Bhikkhu Bodhi

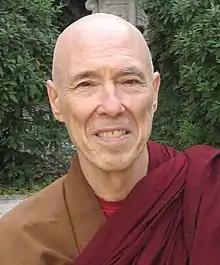

Bhikkhu Bodhi (born December 10, 1944) born Jeffrey Block, is an American Theravada Buddhist monk ordained in Sri Lanka. He teaches in the New York and New Jersey area. He was appointed the second president of the Buddhist Publication Society and has edited and authored several publications grounded in the Theravada Buddhist tradition.